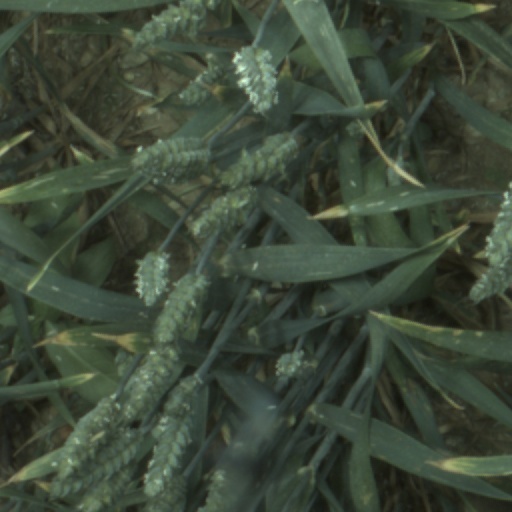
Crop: wheat